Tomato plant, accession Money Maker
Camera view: tilt-top (135 deg); turntable rotation: 210 degrees
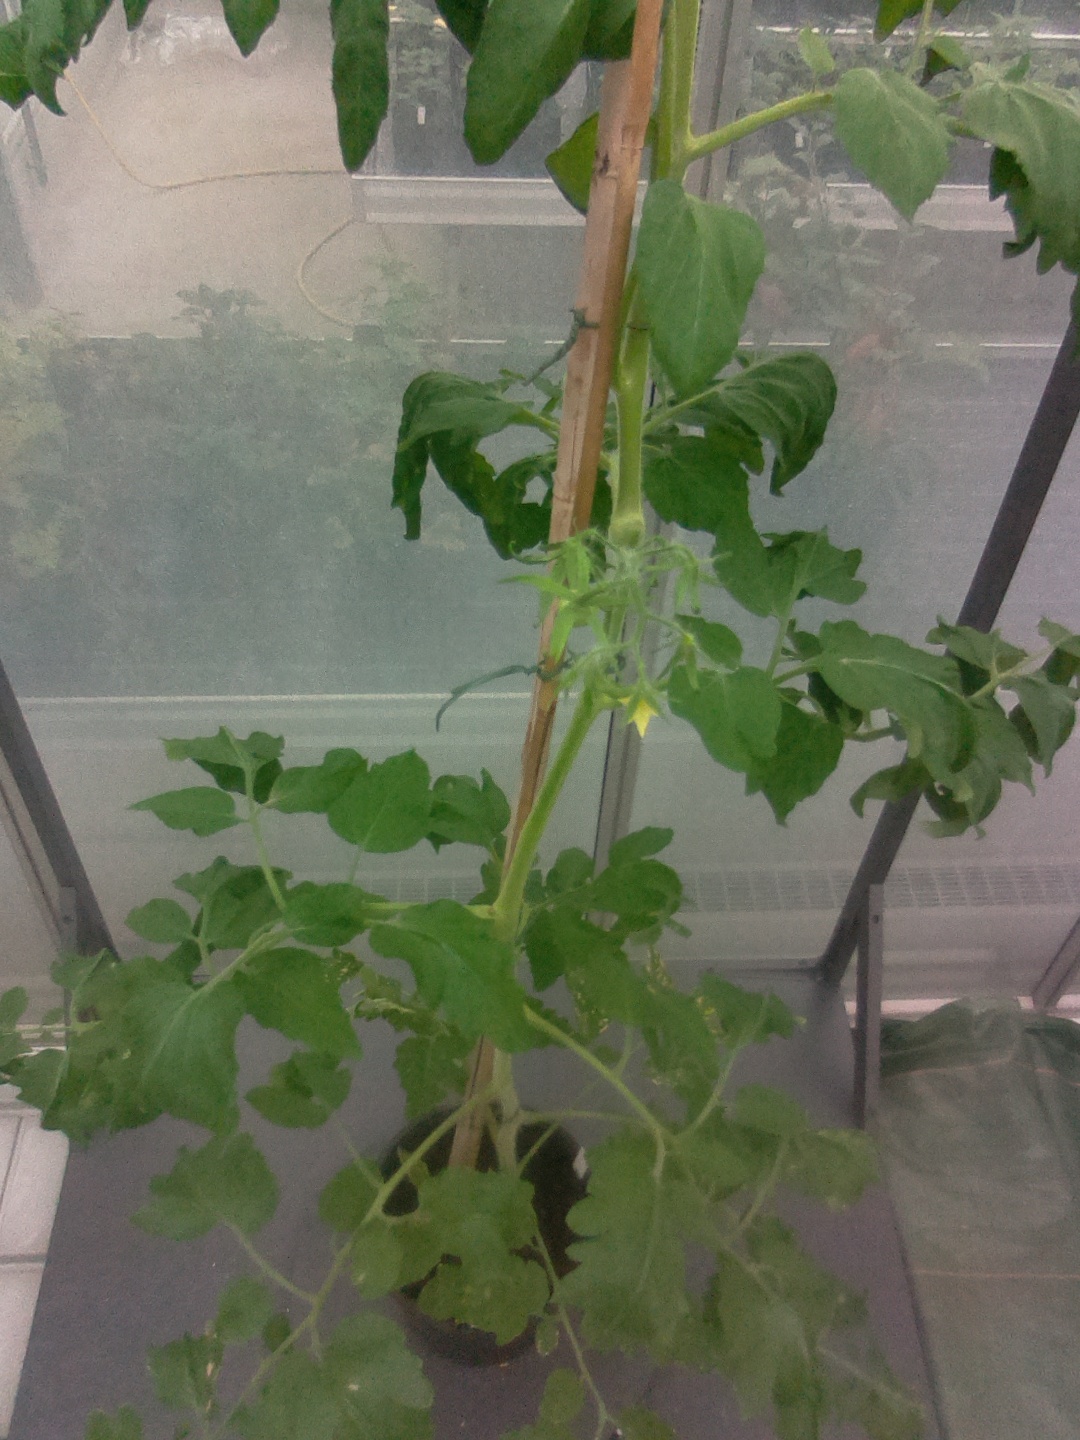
BBCH growth stage 70: Fruits at the main stem or branches visibles